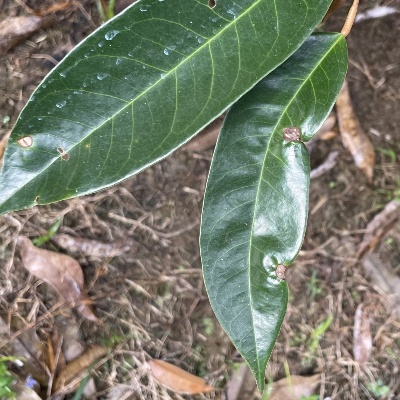
Label: Leaf_Phomopsis